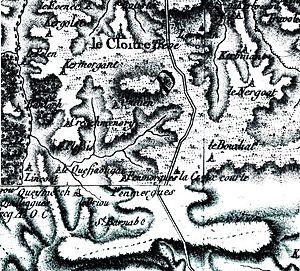
Carte de Cassini: Le Cloître-Saint-Thégonnec
Le Cloître-Saint-Thégonnec [lə klwatʁ sɛ̃ tegɔnɛk], est une commune du département du Finistère, dans la région Bretagne, en France.